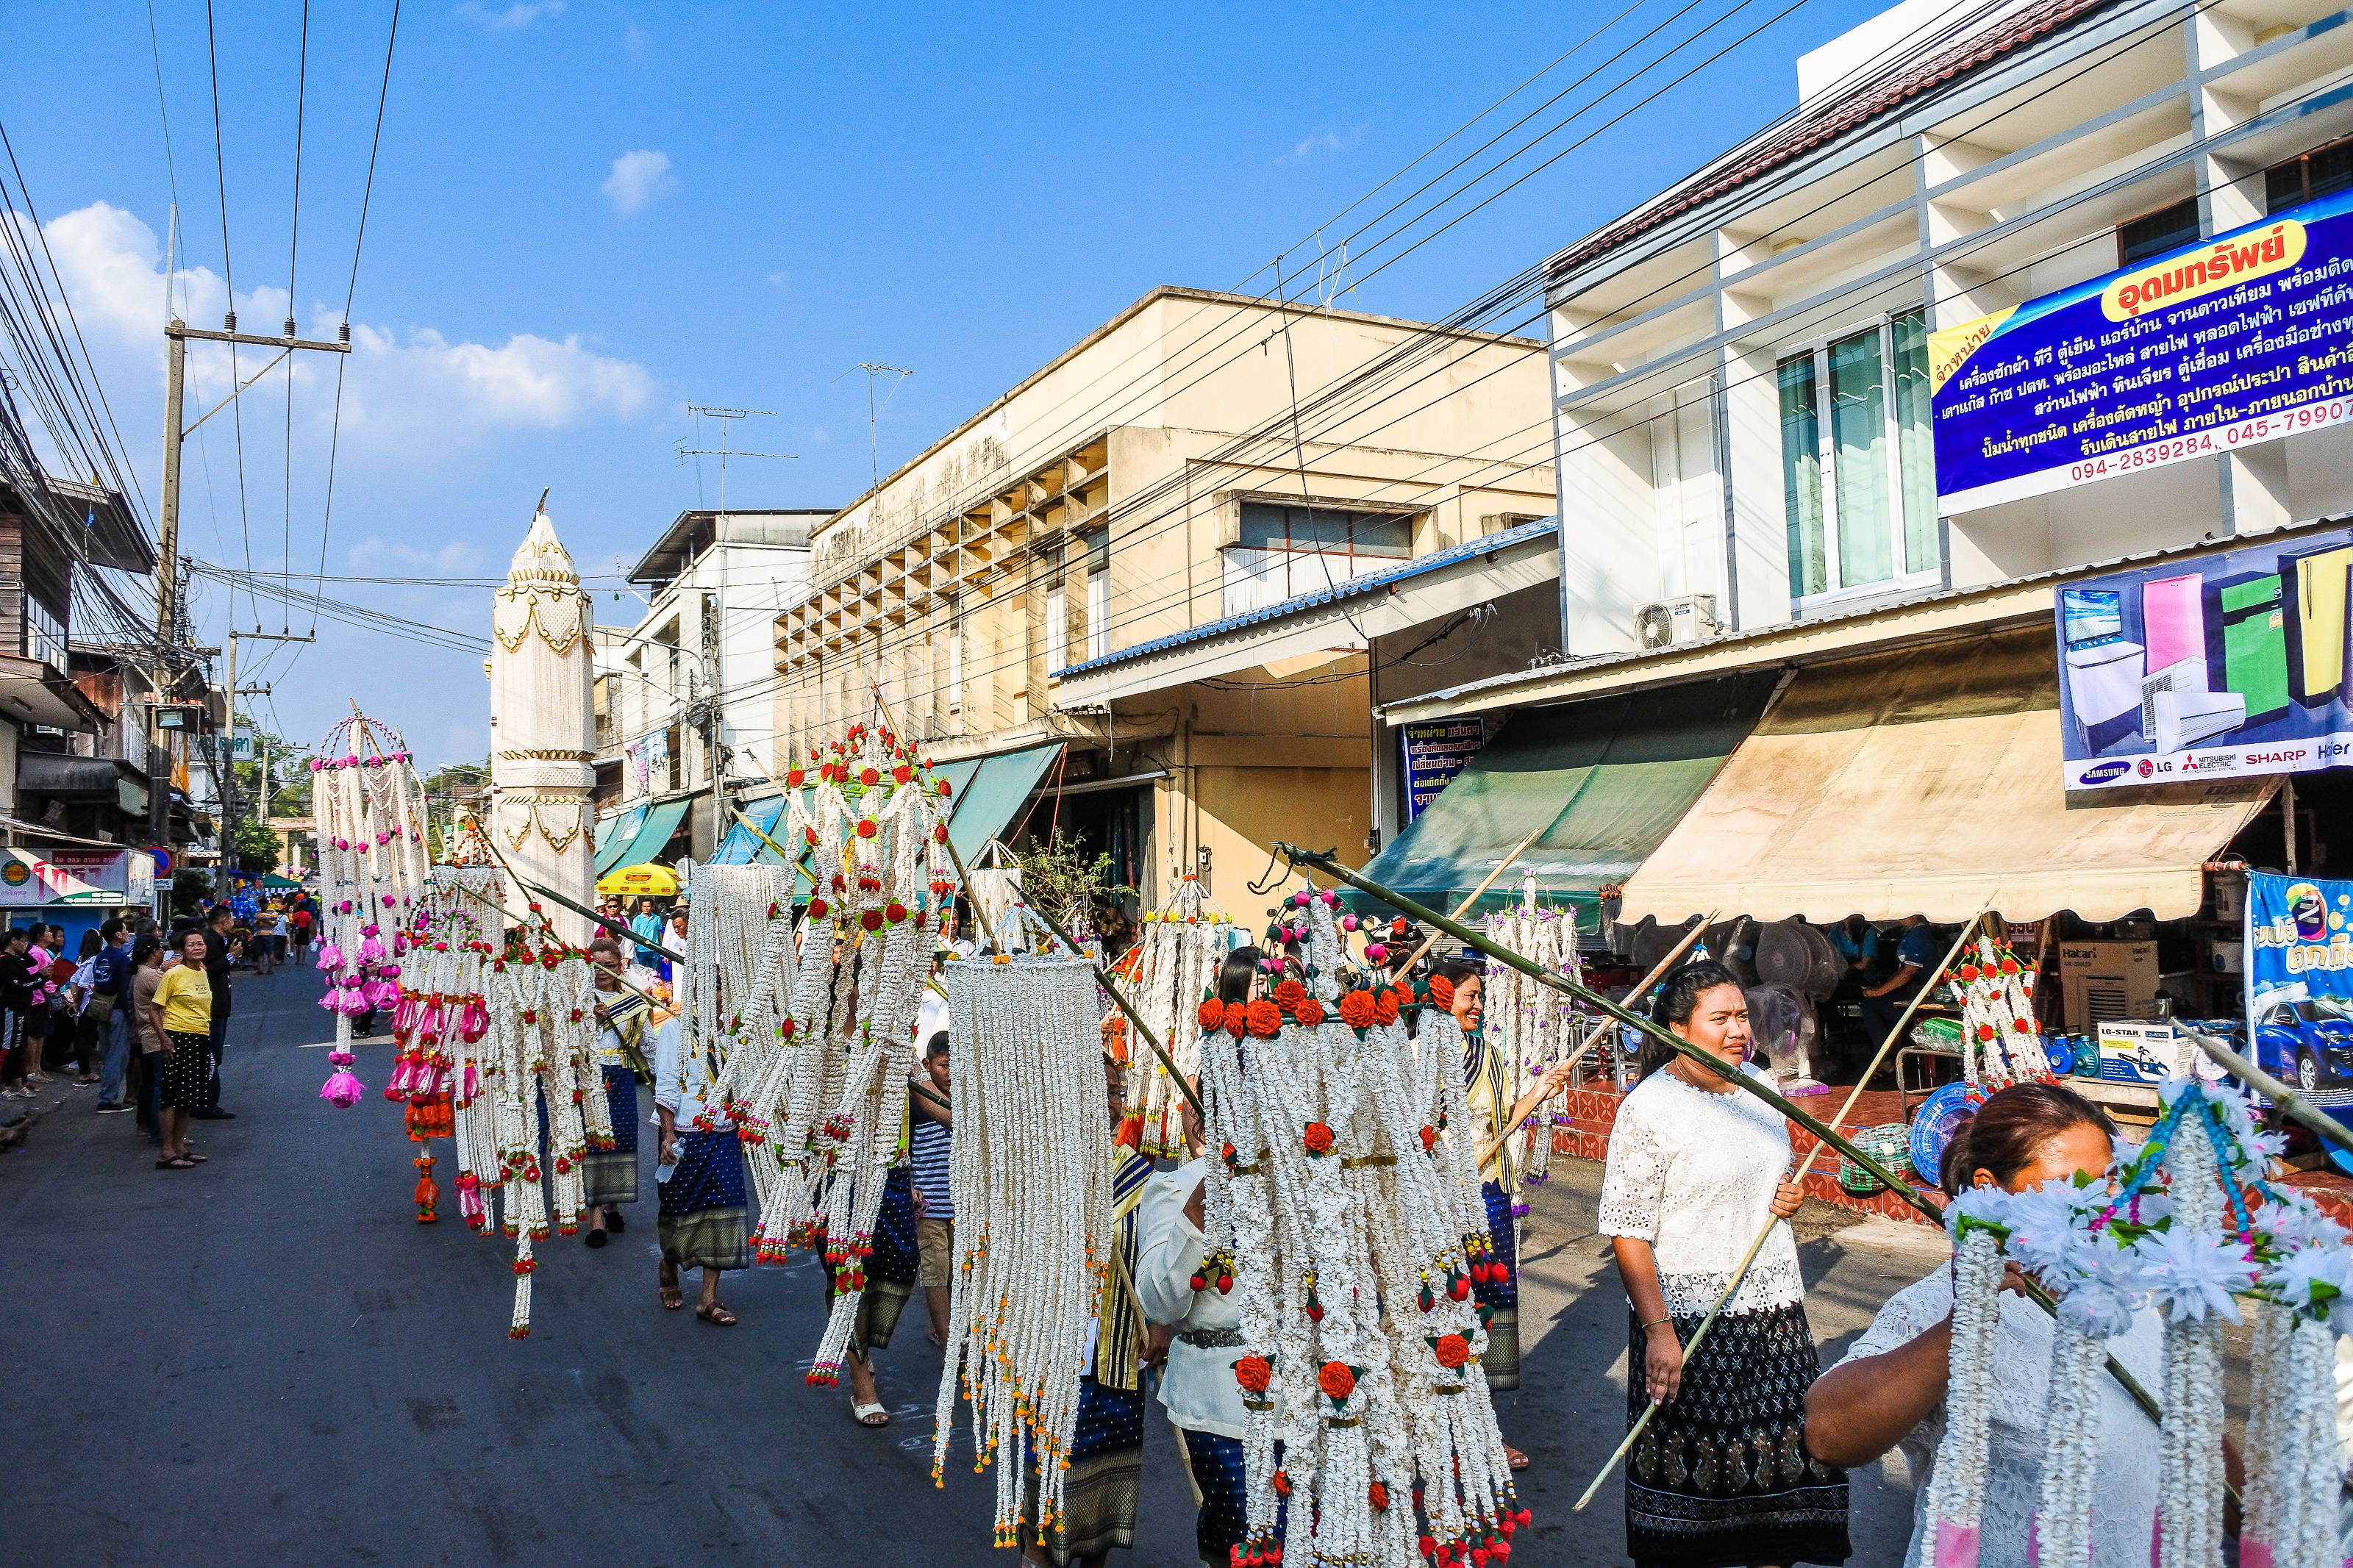
decorate, adoration, garland, sacrifice, beautify, believe, parade, buddhism, rice, adorn, strange, religion, marchers, amazing, garlands, handmade, town, event, marketplace, carnival, festival, tradition, crowd, street, bazaar, market, tourism, city